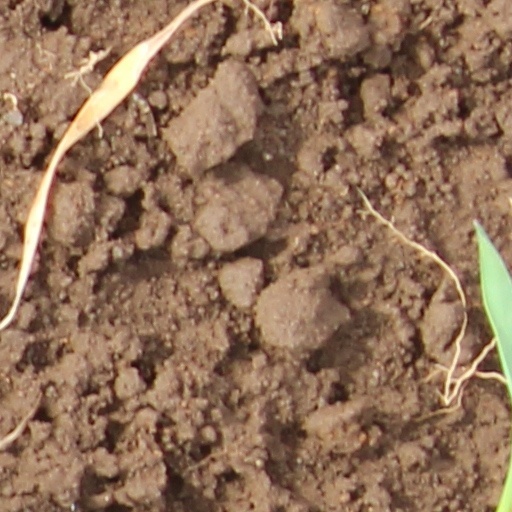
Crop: wheat